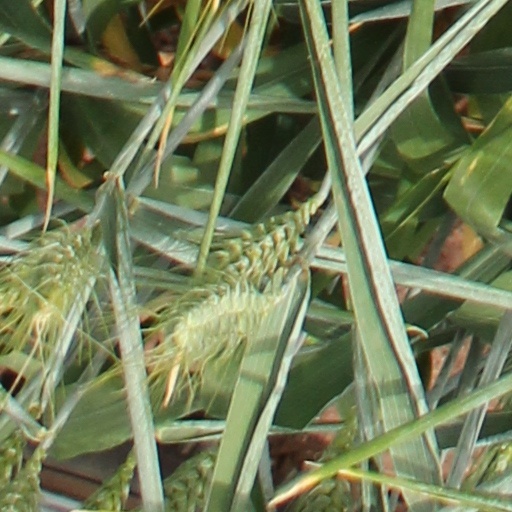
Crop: wheat